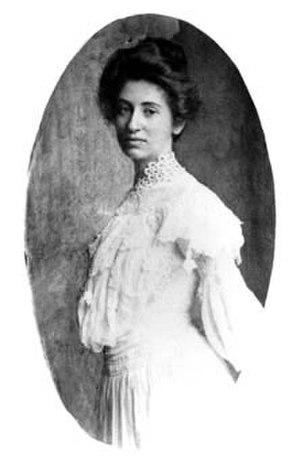
Mary Elizabeth Jane Colter était une architecte et designer américaine, l'une des rares femmes architectes américaines en son temps. Elle a créé de nombreux bâtiments et espaces pour Fred Harvey Company, chaîne d'hôtels et restaurants, notamment dans le parc national du Grand Canyon. Son travail a contribué à créer un style mélangeant le "Style renouveau colonial espagnol" et le "Renouveau du style architectural des missions" avec des motifs amérindiens et des éléments rustiques, devenus populaires dans tout le sud-ouest américain.